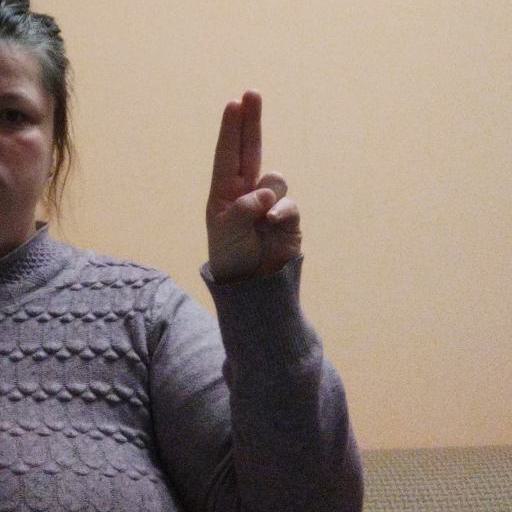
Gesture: two_up